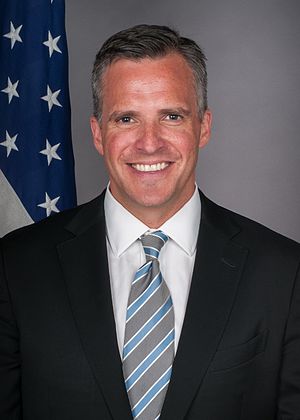
Rufus Gifford
Rufus Gifford er en amerikansk politiker og diplomat, der fra 2013 til 2017 var ambassadør for USA i Danmark.